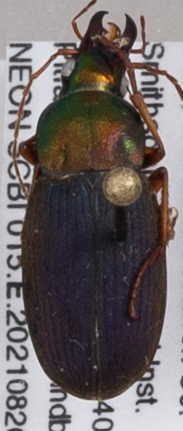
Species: Chlaenius emarginatus
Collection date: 2021-08-26
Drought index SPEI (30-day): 1.082
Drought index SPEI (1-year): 0.24
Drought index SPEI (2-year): -0.03